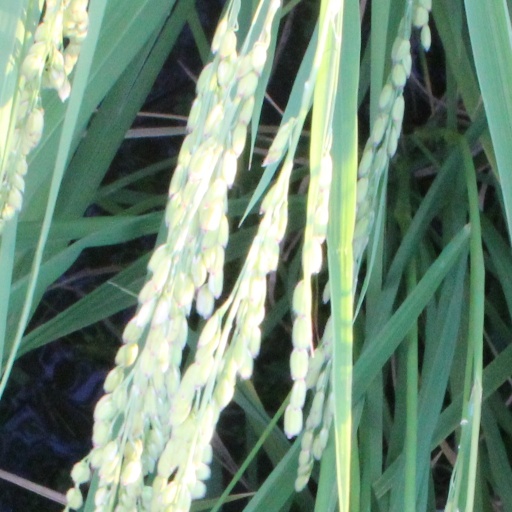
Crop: rice